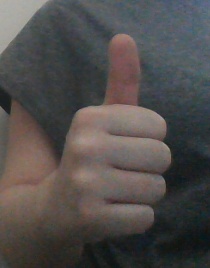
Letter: aleff